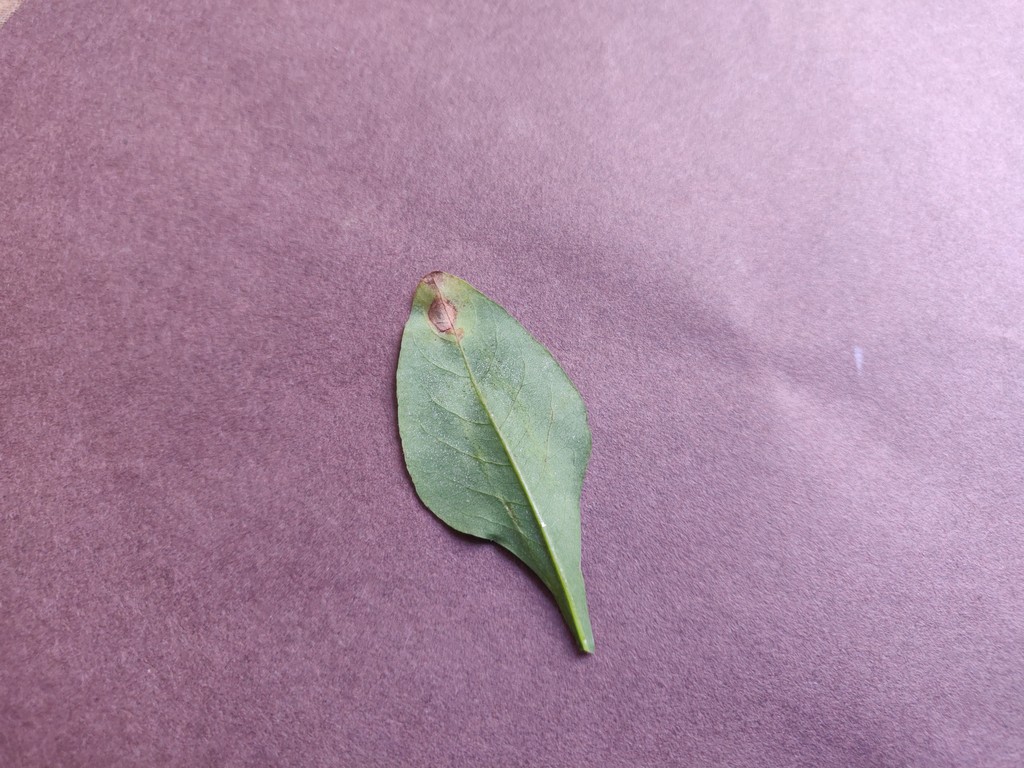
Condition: Unhealthy
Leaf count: single
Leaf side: back